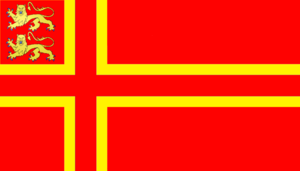
Drapeau Normand de la ville natale de Guillaume le Conquérant et ses origines scandinaves.
Falaise est une commune française, située dans le département du Calvados en région Normandie, peuplée de 8 186 habitants.
La Normandie est un territoire géographique et culturel, situé dans le Nord-Ouest de la France et bordé par la Manche ; il a traversé différentes époques historiques, malgré une absence de reconnaissance administrative entre la Révolution française de 1789 et la réforme territoriale de 2015. Les frontières continentales historiques de la province de l'Ancien Régime épousent assez fidèlement celles de la région administrative contemporaine.
Le drapeau normand est un emblème non officiel de la Normandie, province historique française.
Jean Adigard des Gautries, né le 23 janvier 1889 à Alençon et mort le 12 décembre 1974 à Villeneuve-Saint-Georges, est un écrivain, historien et philologue français.